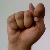
The image shows a hand gesture representing the letter 'T' in Indian Sign Language.